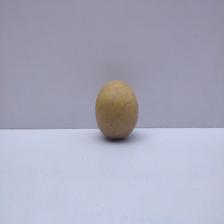
Size: Medium